Festivity of Saint Blaise, the patron of Dubrovnik

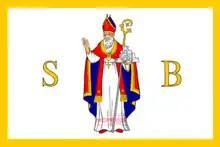
Flag of Dubrovnik Republic with Saint Blaise holding City model

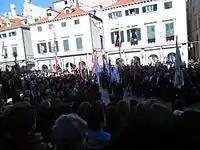
Procession held on 3 February 2014

The Festivity of St. Blaise was first celebrated in the year 972 and was a feast for all the inhabitants of the Dubrovnik Republic. To allow everyone to participate, the so-called "Sloboština of St. Blaise" was introduced. It was a time period during which every offender, convict, and exile could freely come into the City for two days before and two days after the Festivity, while nobody could hold him accountable. Sloboština was later expanded to seven days before and seven days after the Festivity. The entire Republic of Dubrovnik was hugging in the City for the Festivity. Those who couldn't go would celebrate at home with their church banners and the national costume. They would thank St. Blaise for his protection in the past and recommend themselves, and their families, for his protection in the future.